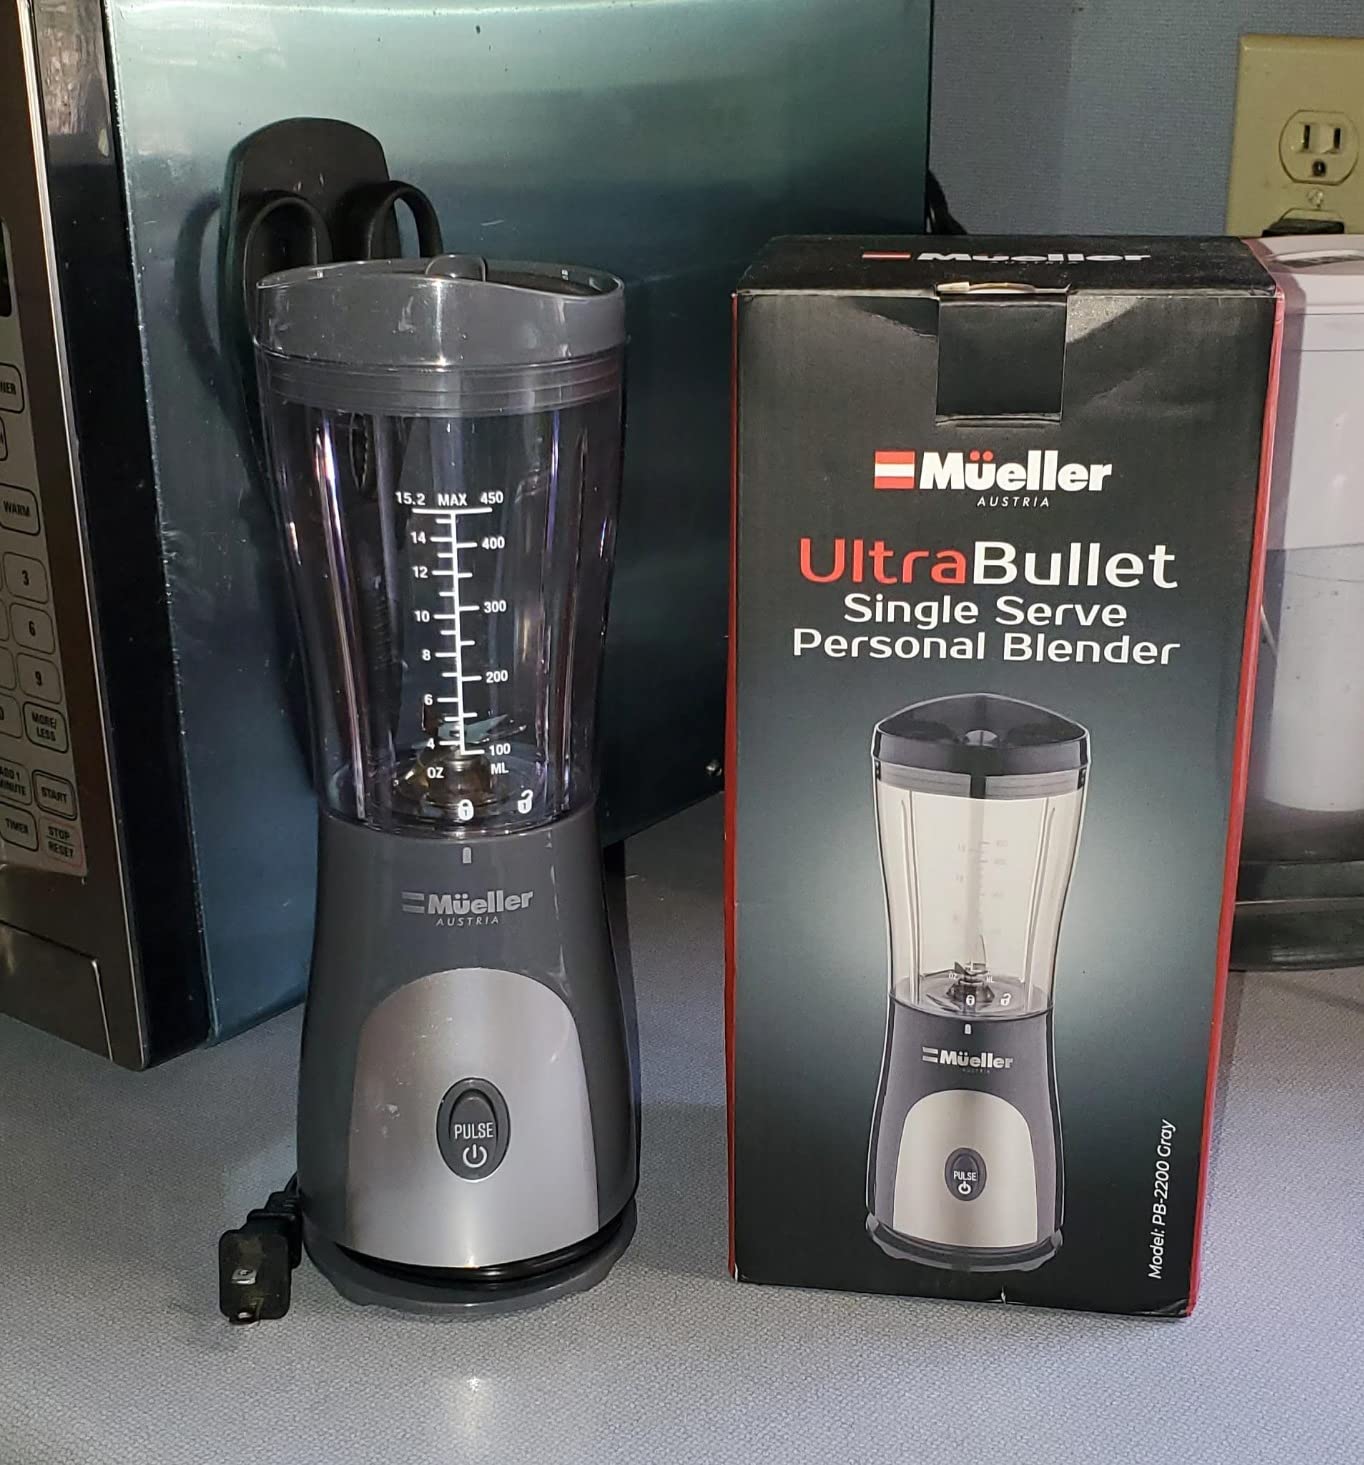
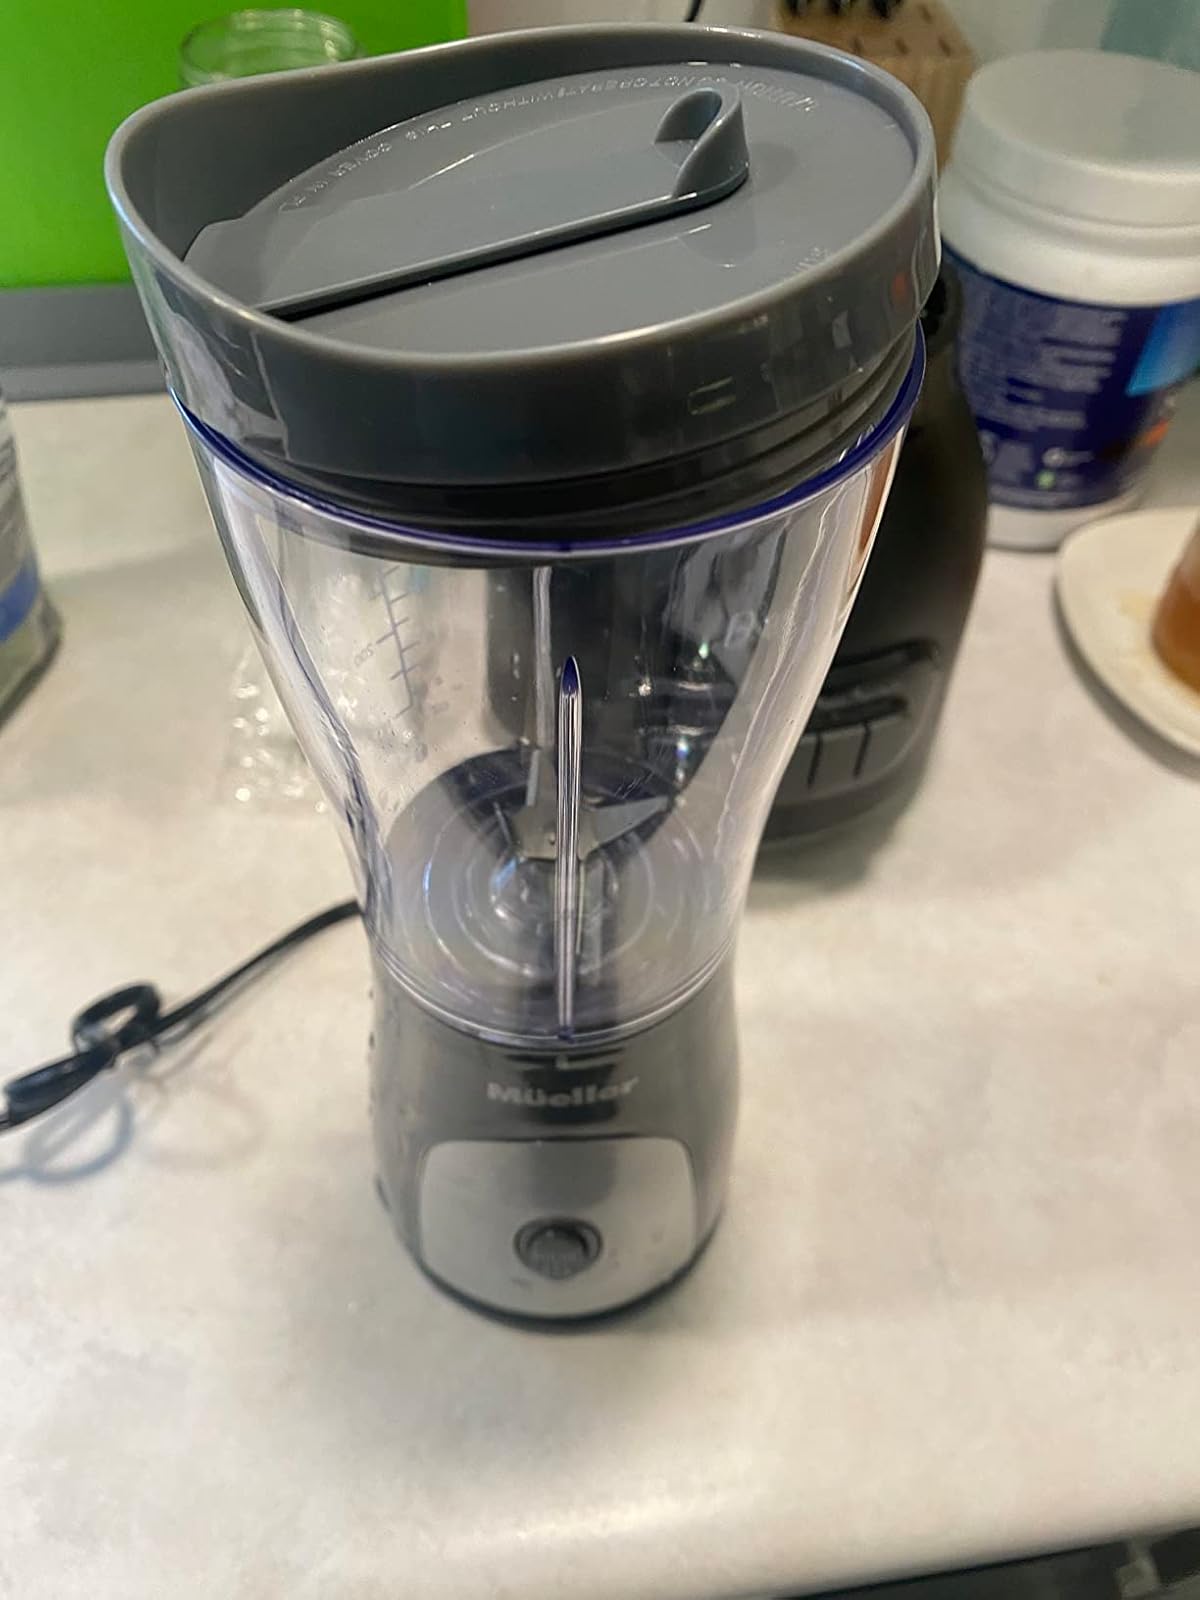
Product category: items_blender
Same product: yes